Air Greenland

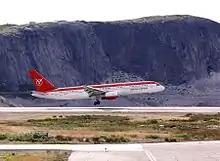
Air Greenland's first jet airliner, a Boeing 757-200, landing at Kangerlussuaq Airport in 2001.

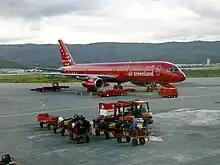
The same airliner in Air Greenland livery (2005). The aircraft was named "Kunuunnguaq" and registered OY-GRL.

The company saw its activity curtailed as the mines at Ivittuut (1987) and Maamorilik (1990) closed operation, leading to a recession in the Greenlandic economy.